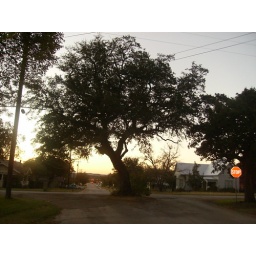
the tree that is in the middle of the road on 7th St and Avenue E